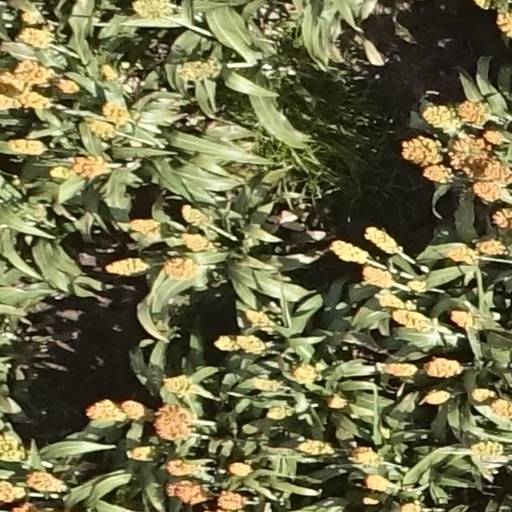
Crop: sorghum